Geography of Utah

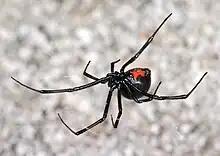
Western black widow spider

Utah is host to a wide variety of arachnids, insects, mollusks, and other invertebrates. Arachnids include the Arizona bark scorpion, Western black widow spiders, crab spiders, hobo spiders ("Tegenaria agrestis"), cellar spiders, American grass spiders, woodlouse spiders. Several spiders found in Utah are often mistaken for the brown recluse spider, including the desert recluse spider (found only in Washington County), the cellar spider, and crevice weaving spiders. The brown recluse spider has not been officially confirmed in Utah .